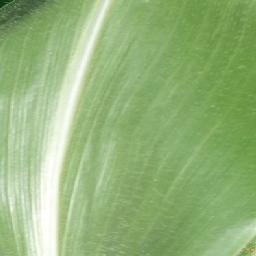
Label: Corn___healthy